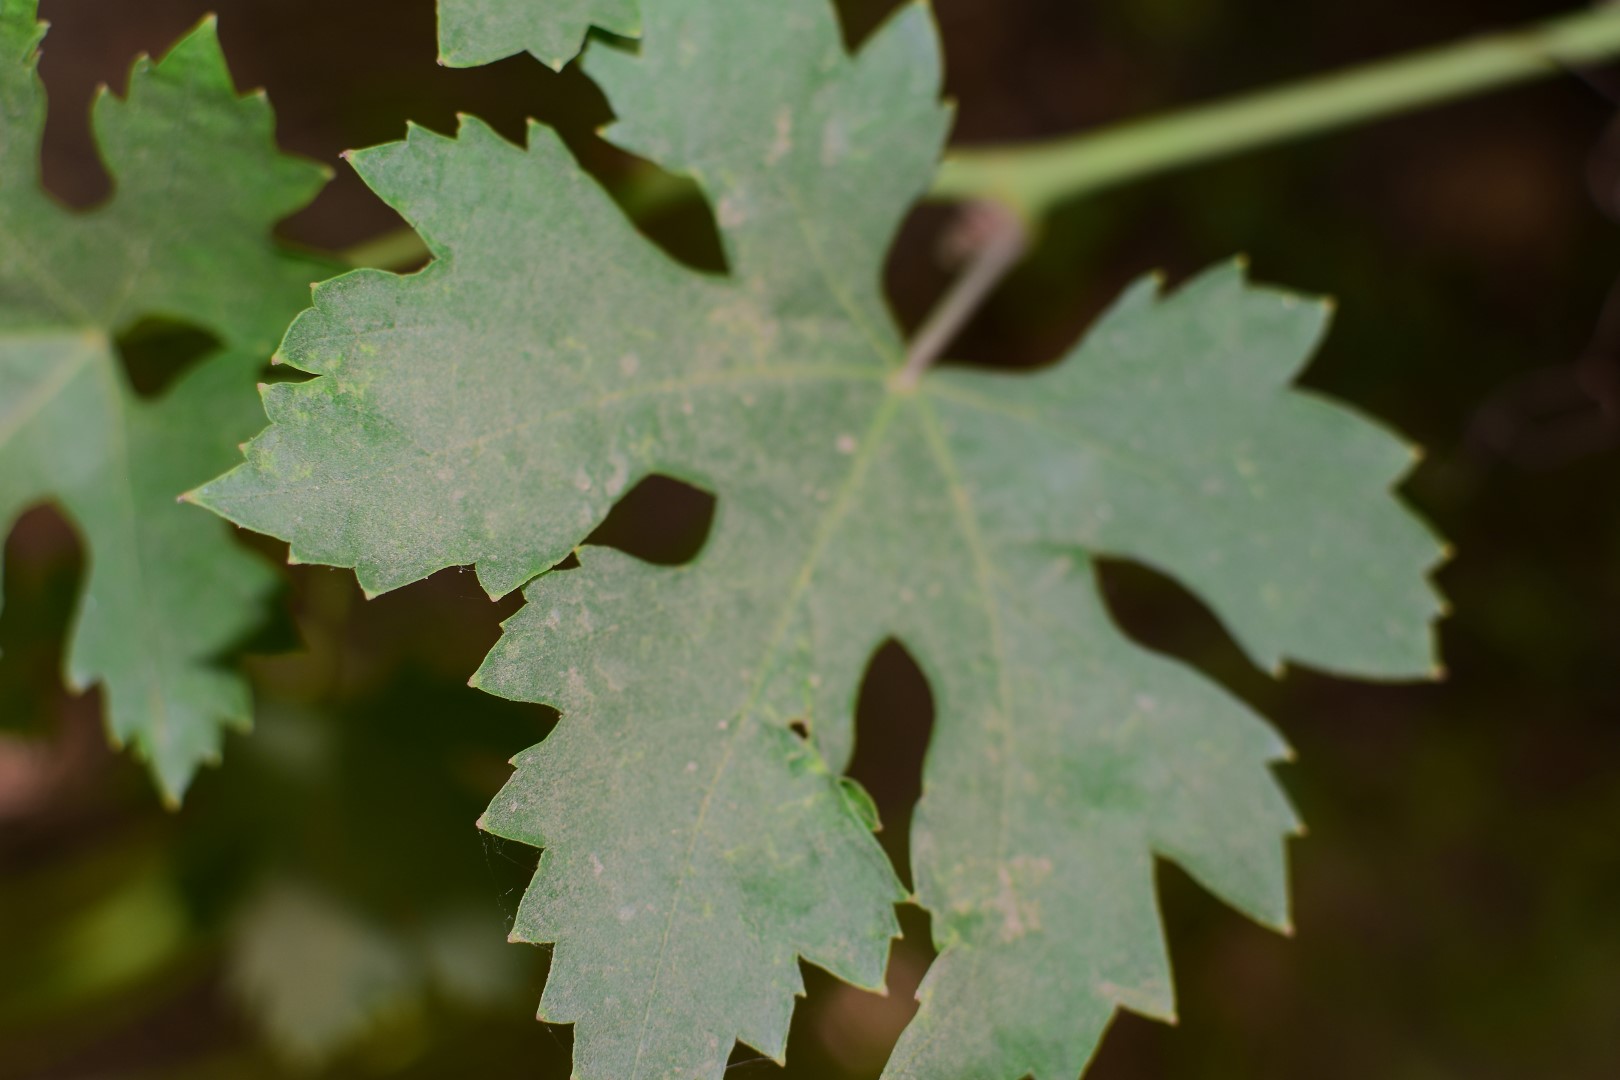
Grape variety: Riasi